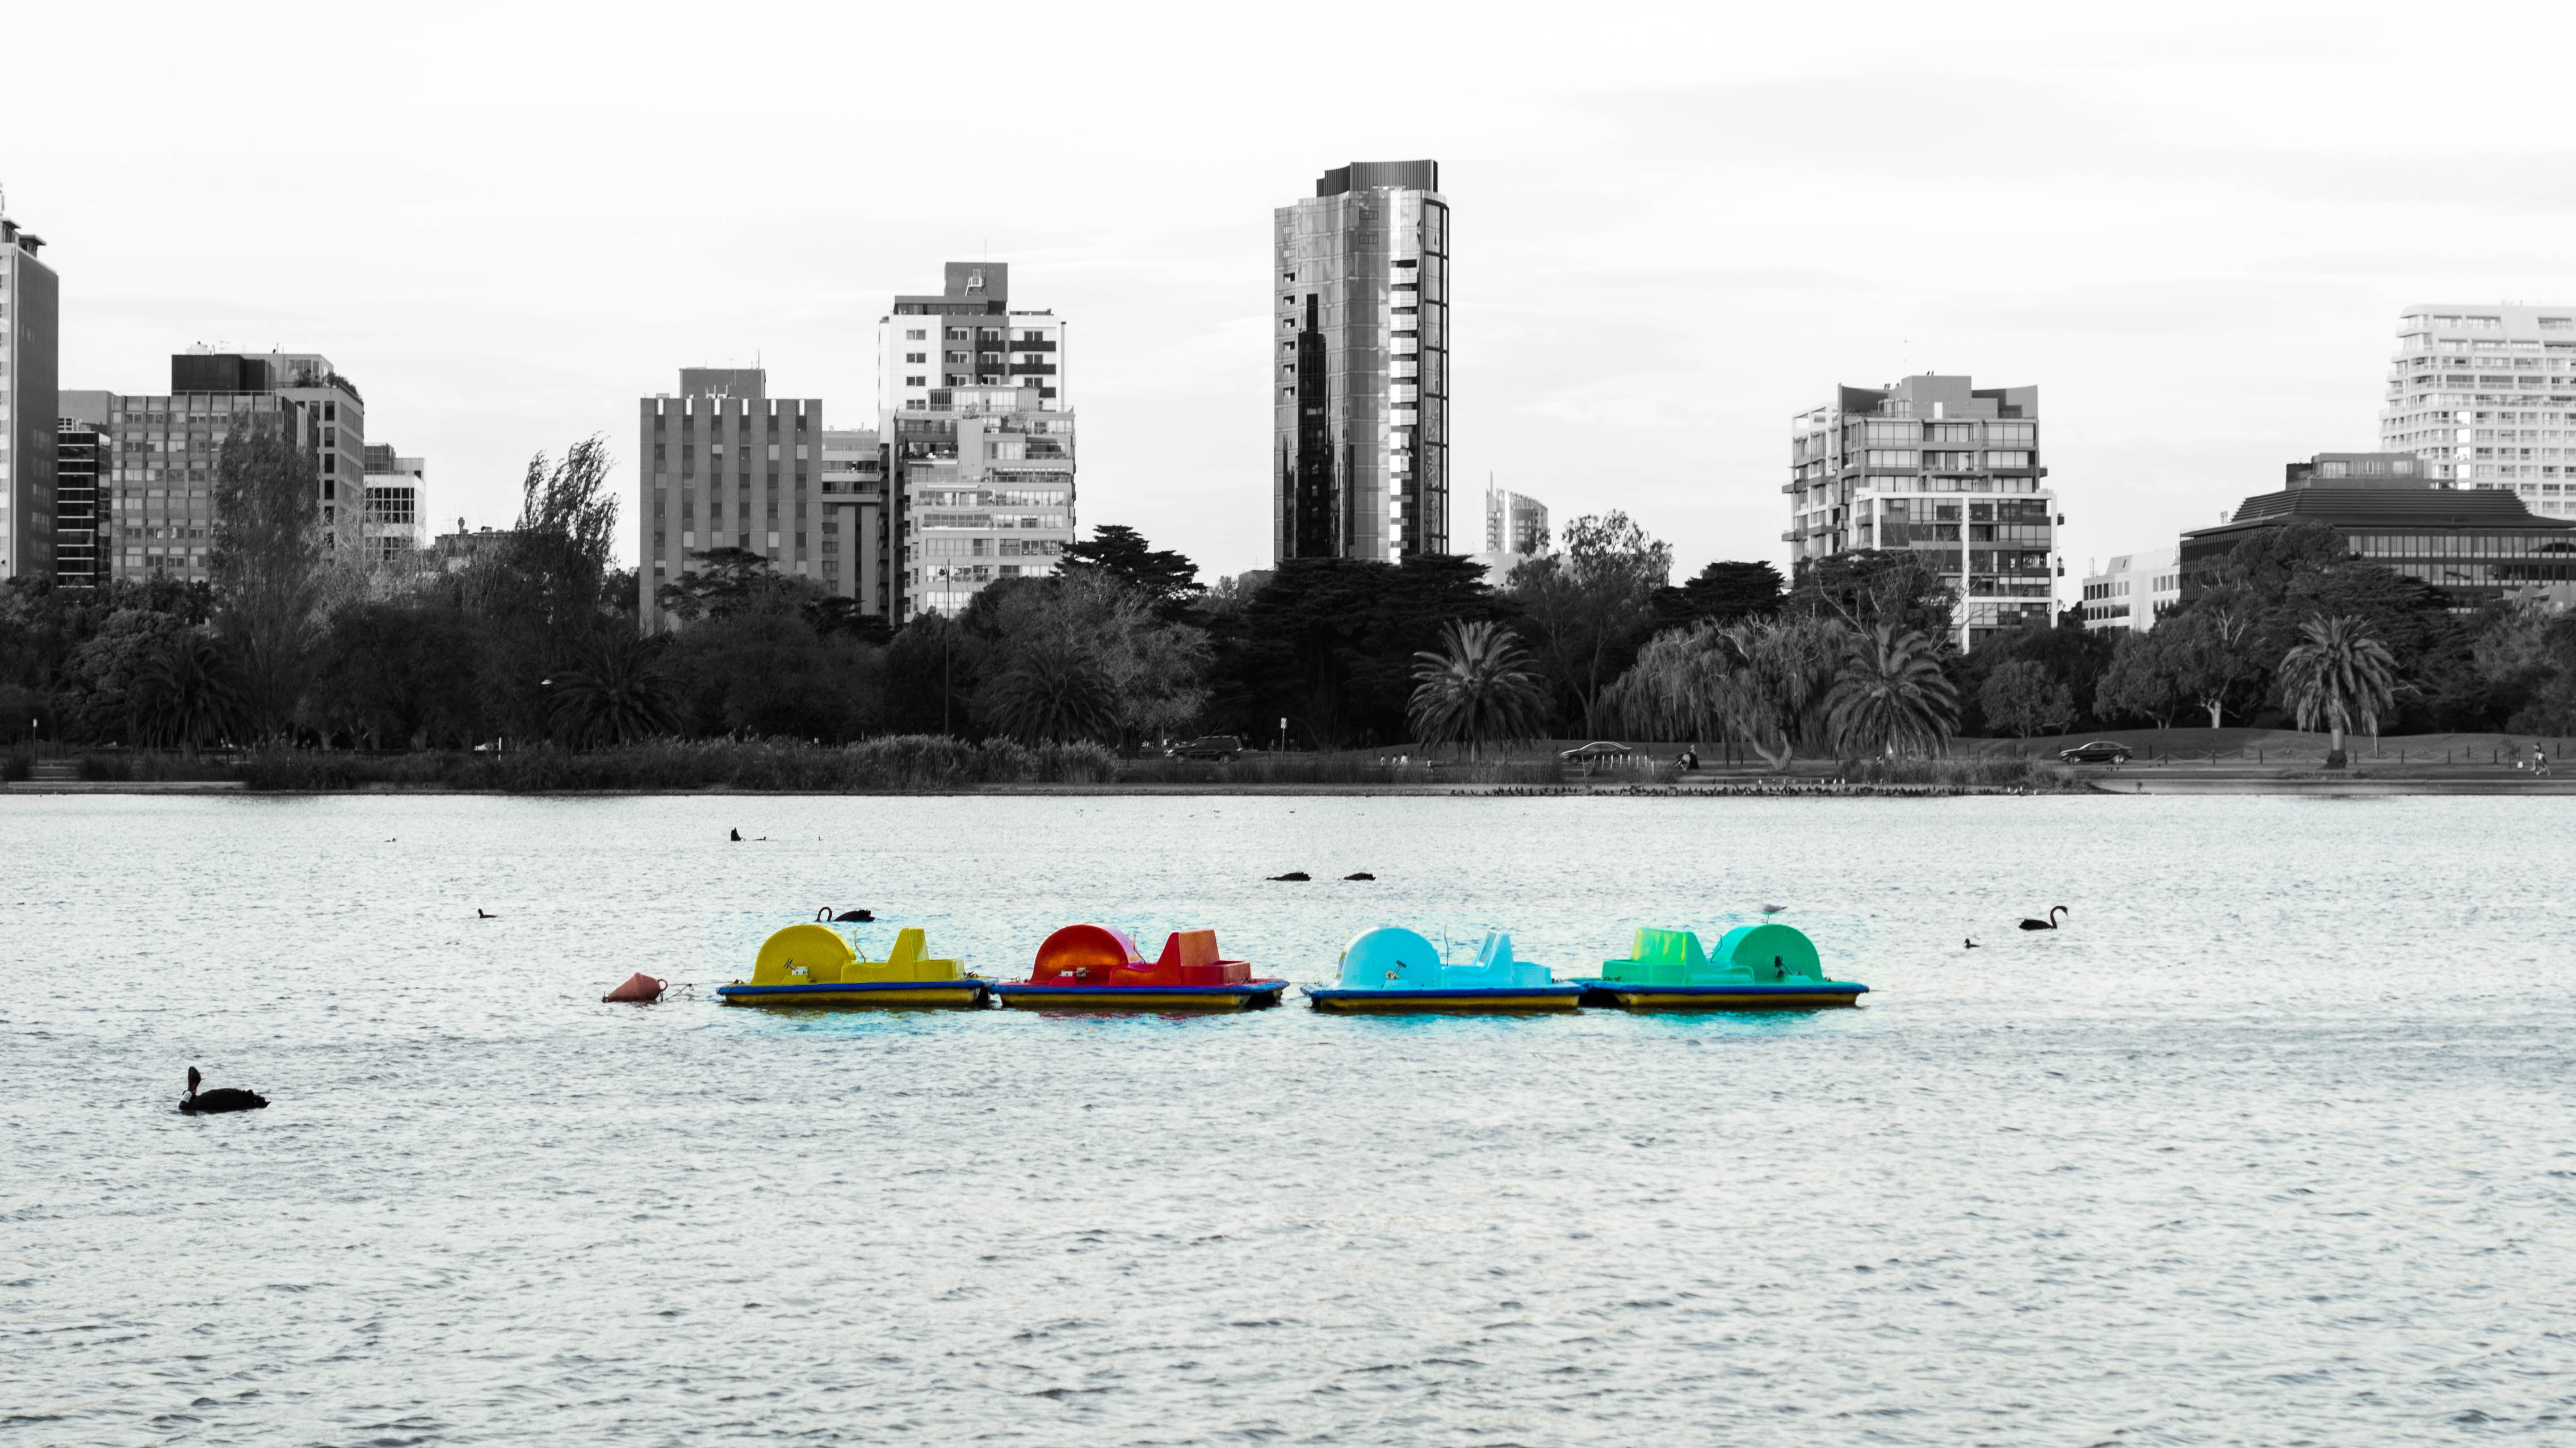
sea, water, black and white, boat, skyline, lake, city, river, green, paddle, red, vehicle, color, bay, blue, yellow, australia, colour, paddle boat, boating, colours, melbourne, paddle boats, albert park, colour pop